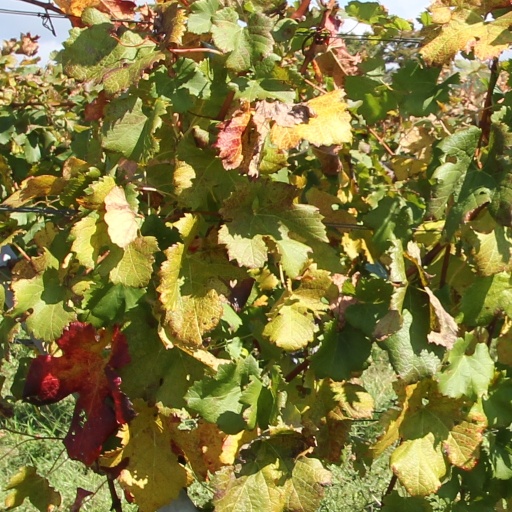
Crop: grape